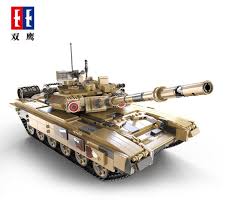
Label: T-90